Phạm Thận Duật

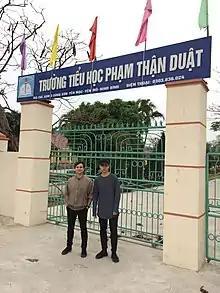
School named after Phạm Thận Duật in Ninh Bình, Vietnam

Three streets in Vietnam are now named after Phạm Thận Duật – one in Hanoi; one in District 2, Ho Chi Minh City; and one in downtown Ninh Bình city.